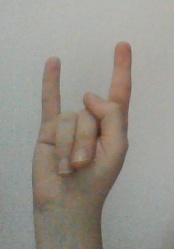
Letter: la